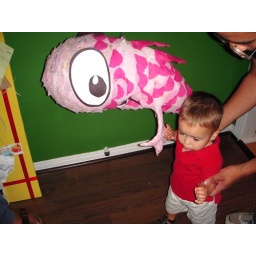
Pio and his cat in the hat fish pinata